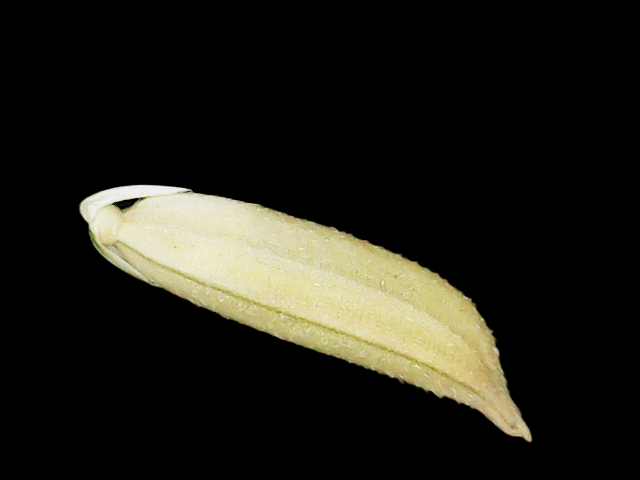
Rice variety: Binadhan25